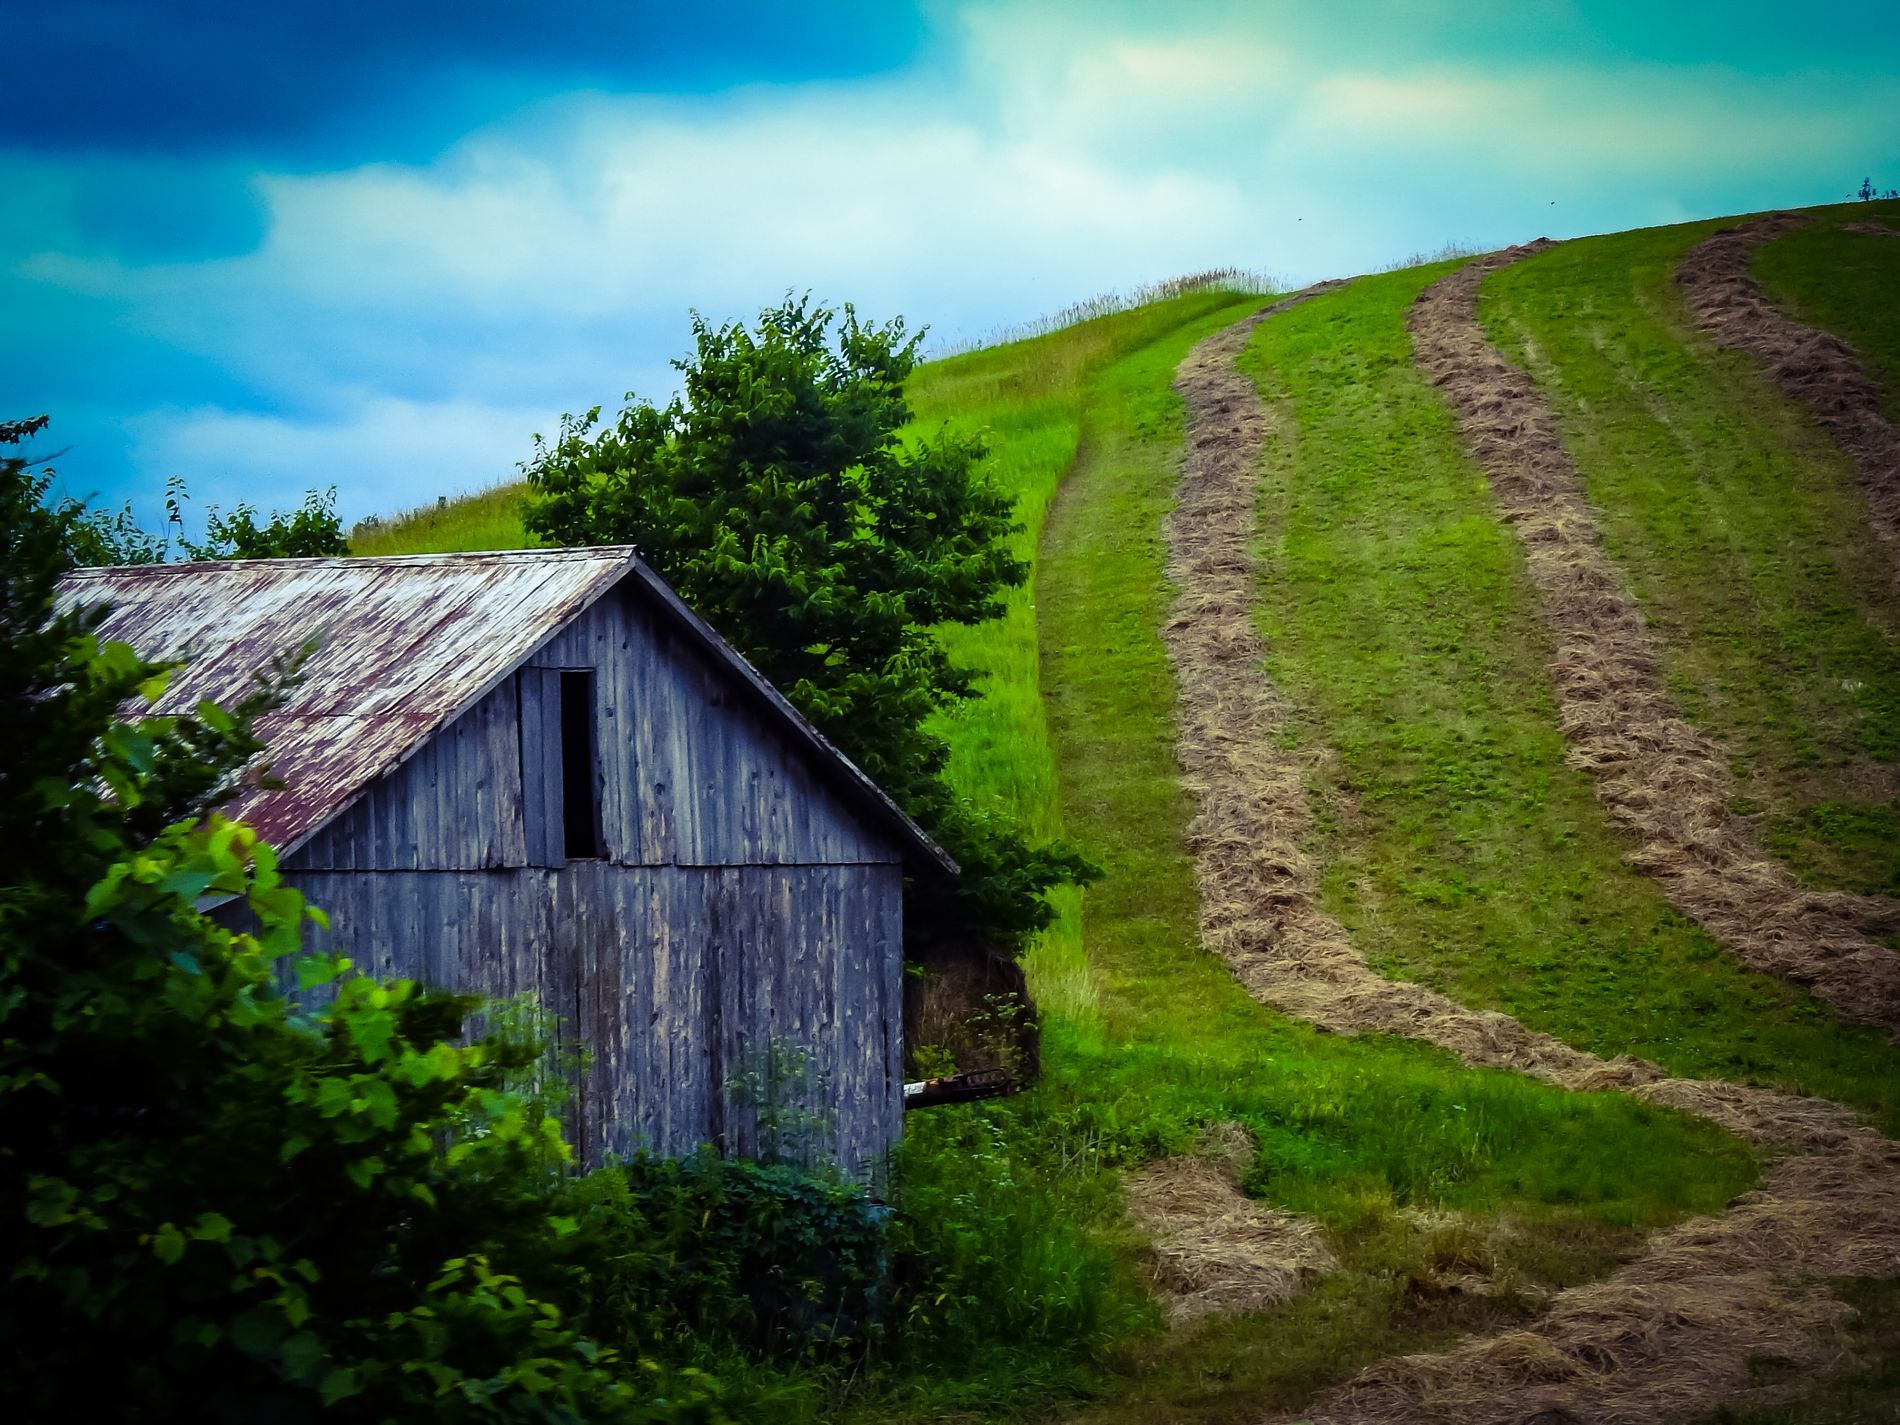
Barn on a Hill
The Image features a rustic wooden barn on a green hill surrounded by trees and bushes with the sky as background.
This is a landscape image taken from a slightly low camera level in daylight, featuring a rustic wooden barn on a green hill surrounded by trees and bushes. The image contains various shades of deep blue, green and brownish color palette evoking senses of nostalgia and the beauty of countryside life.
Labels: Architecture, Building, Countryside, Hut, Nature, Outdoors, Rural, Shack, Shelter, Field, Grassland, Housing, House, Cabin, Hill, Barn, Tree, Sky, Trees
Camera: NIKON COOLPIX P900
Aperture: F3.5
Exposure: 1/1600 sec
ISO: 250
Focal length: 13.4 mm